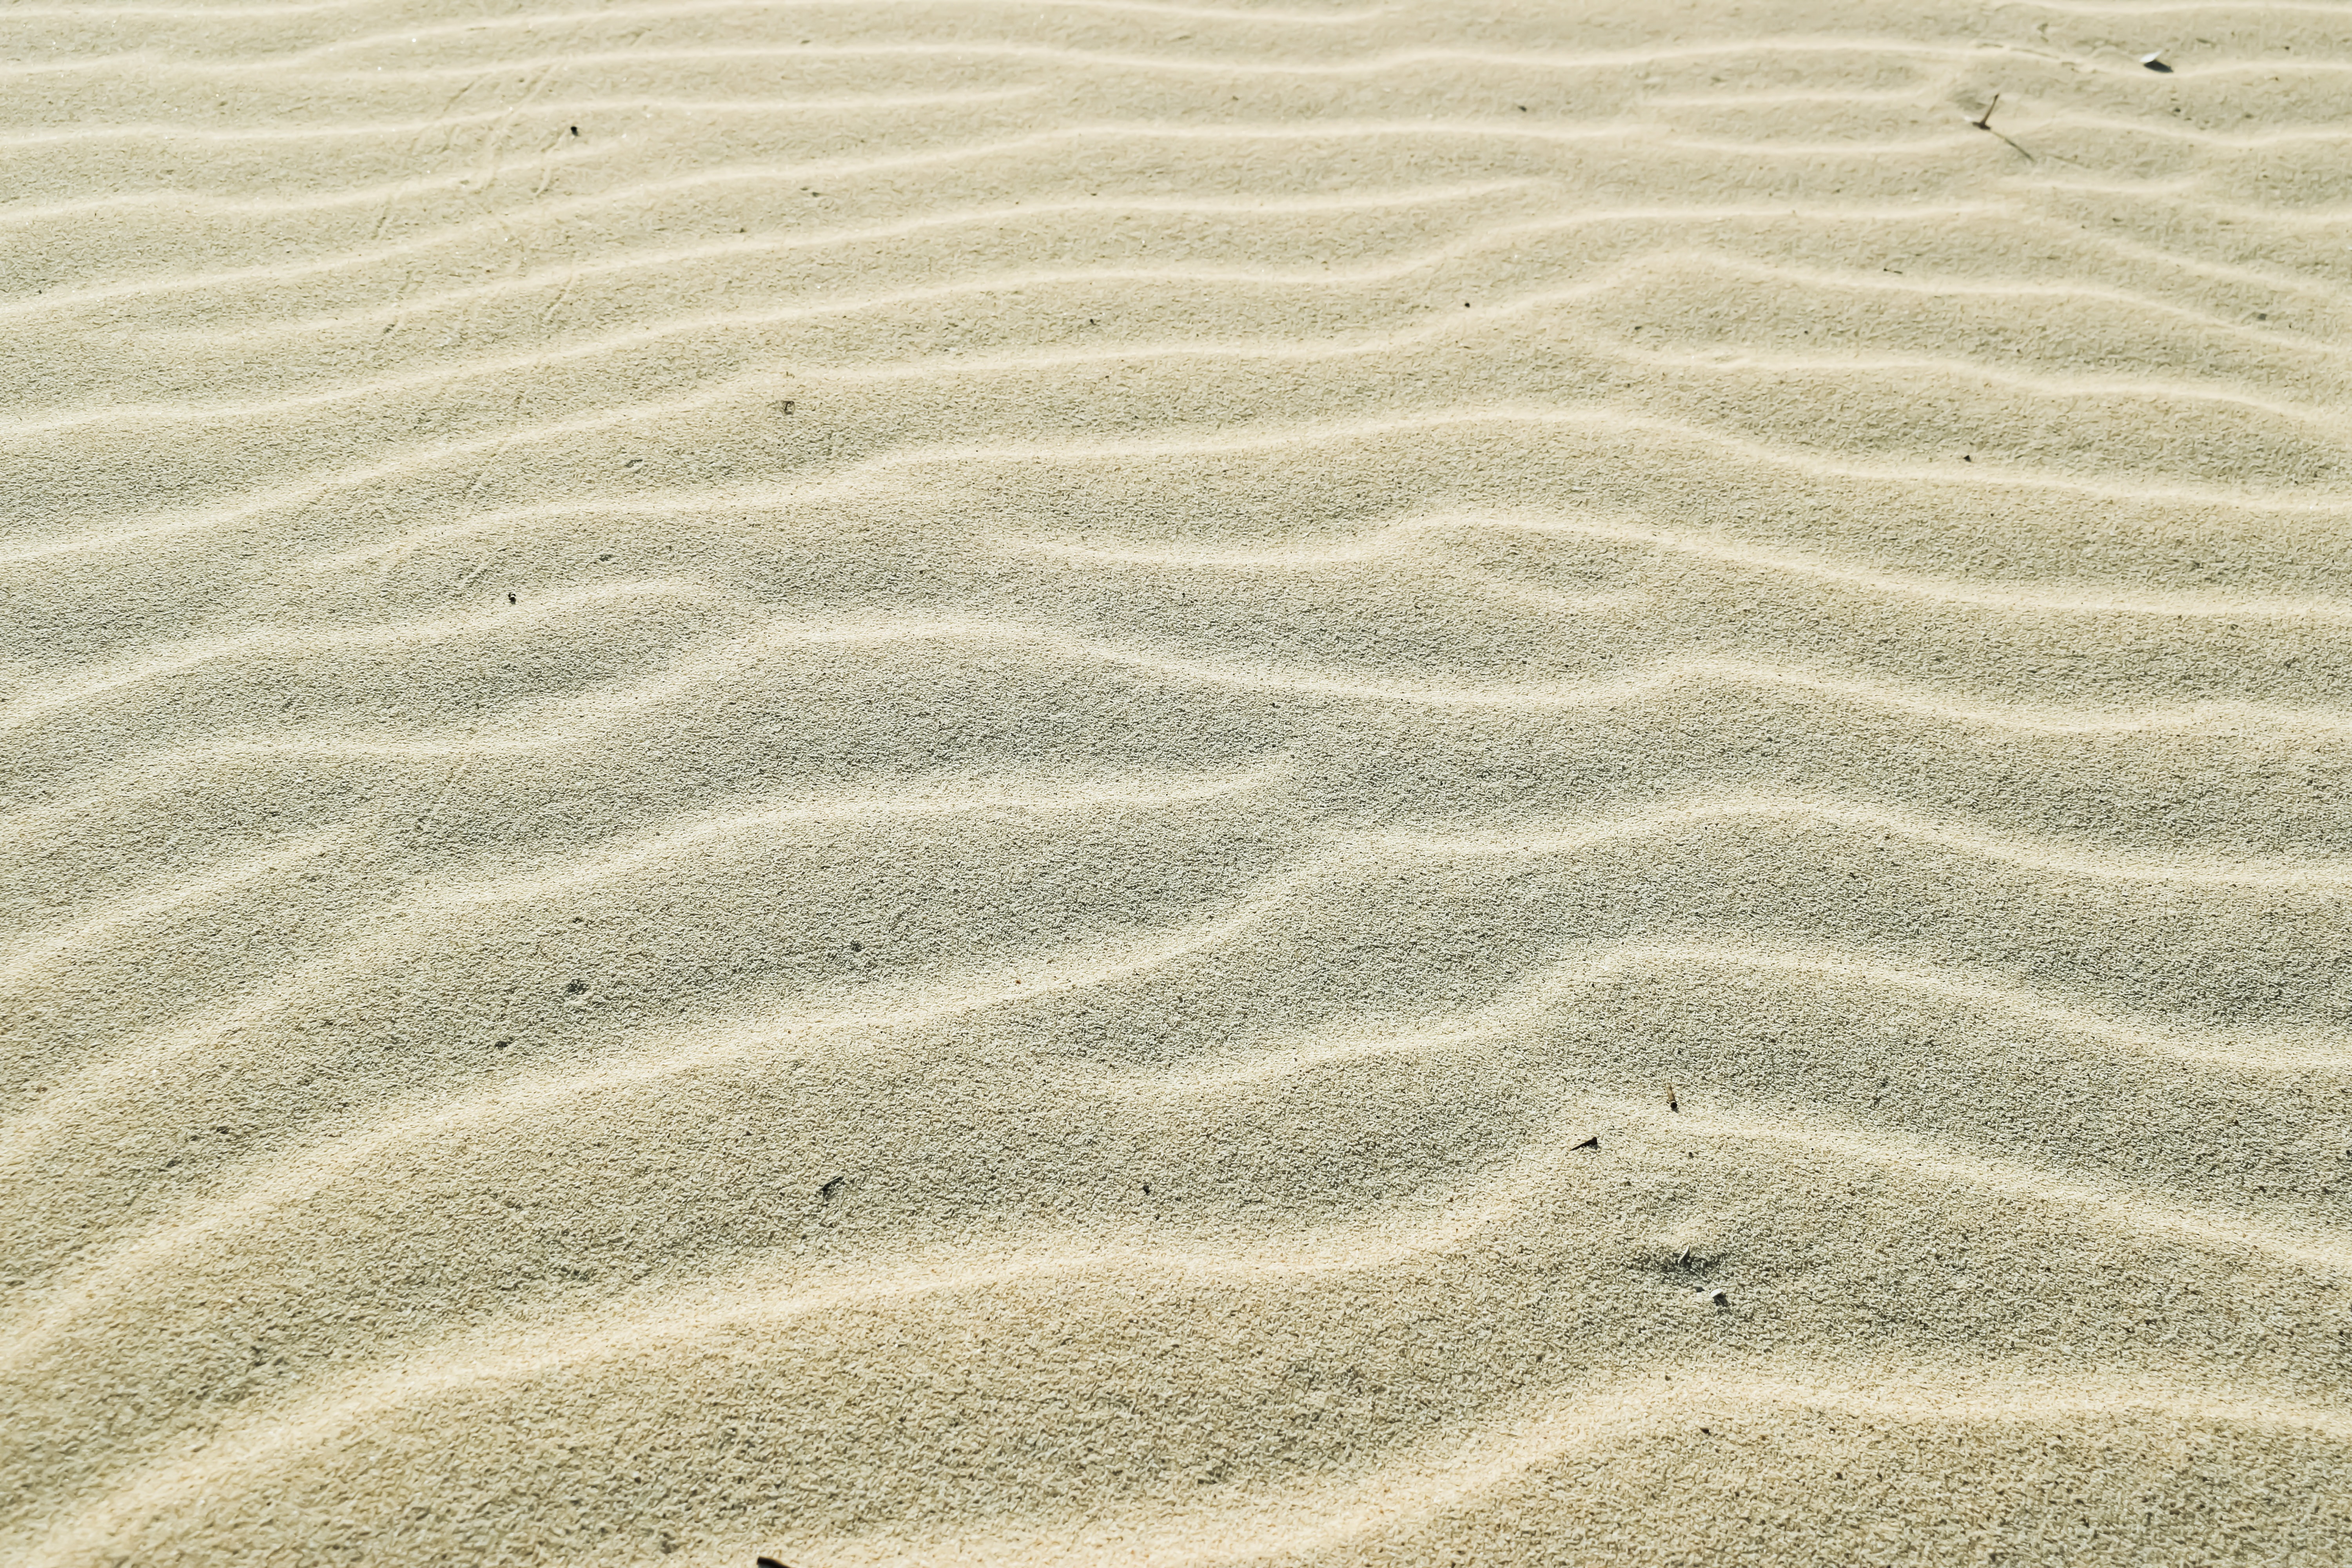
beach, sand, floor, soil, material, dunes, waves, habitat, flooring, natural environment